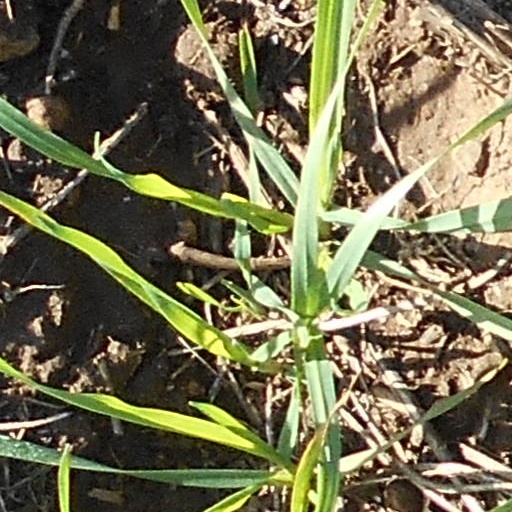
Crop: wheat